Whittemore House (Arlington, Massachusetts)

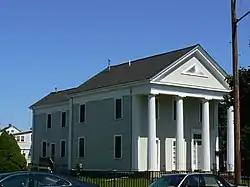
Picture taken 2008

The Whittemore House is a historic house in Arlington, Massachusetts. The Greek Revival was built c. 1850, and is the only house in Arlington with the full temple-front treatment. It as two-story fluted Doric columns supporting a projecting gable end with a fan louver in the tympanum area. The entrance is located in the rightmost of the front facade's three bays, and is framed by sidelight and transom windows. The building's corners are pilastered, and an entablature encircles the building below the roof.